Fred Blanding

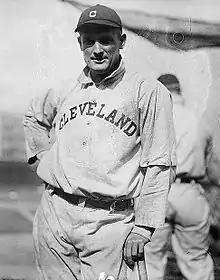
Fred Blanding in Cleveland, ca. 1912

Frederick James Blanding (February 8, 1888 – July 16, 1950), nicknamed "Fritz," was an American baseball player. He played five seasons as a right-handed pitcher in Major League Baseball for the Cleveland Naps from 1910 to 1914. He pitched a six-hit shutout against Walter Johnson in his Major League debut in September 1910. His best seasons were 1912 and 1913, during which time he compiled a record of 33–24. His career record with Cleveland was 46-46.